Pulpwood Queens

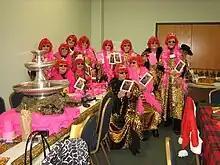
Pulpwood Queens dressed in costume at The Great Big Ball of Hair Ball 2011

The final night of Girlfriend Weekend is The Great Big Ball of Hair Ball, where club members and authors wear costumes based on a theme. In 2010, the party celebrated The Wizard of Oz. The theme of the 2011 event was "It's all about the story," and attendees dressed as characters from their favorite books.